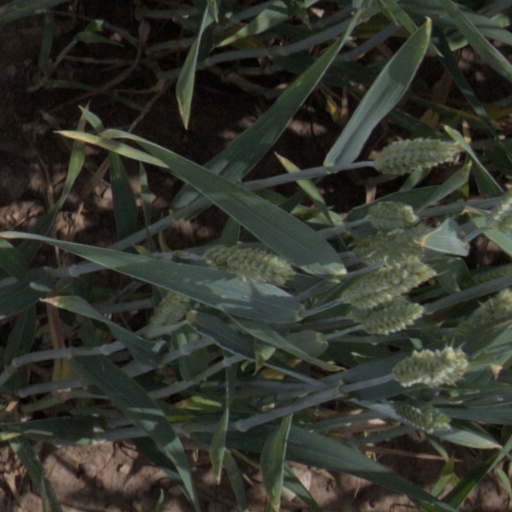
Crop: wheat